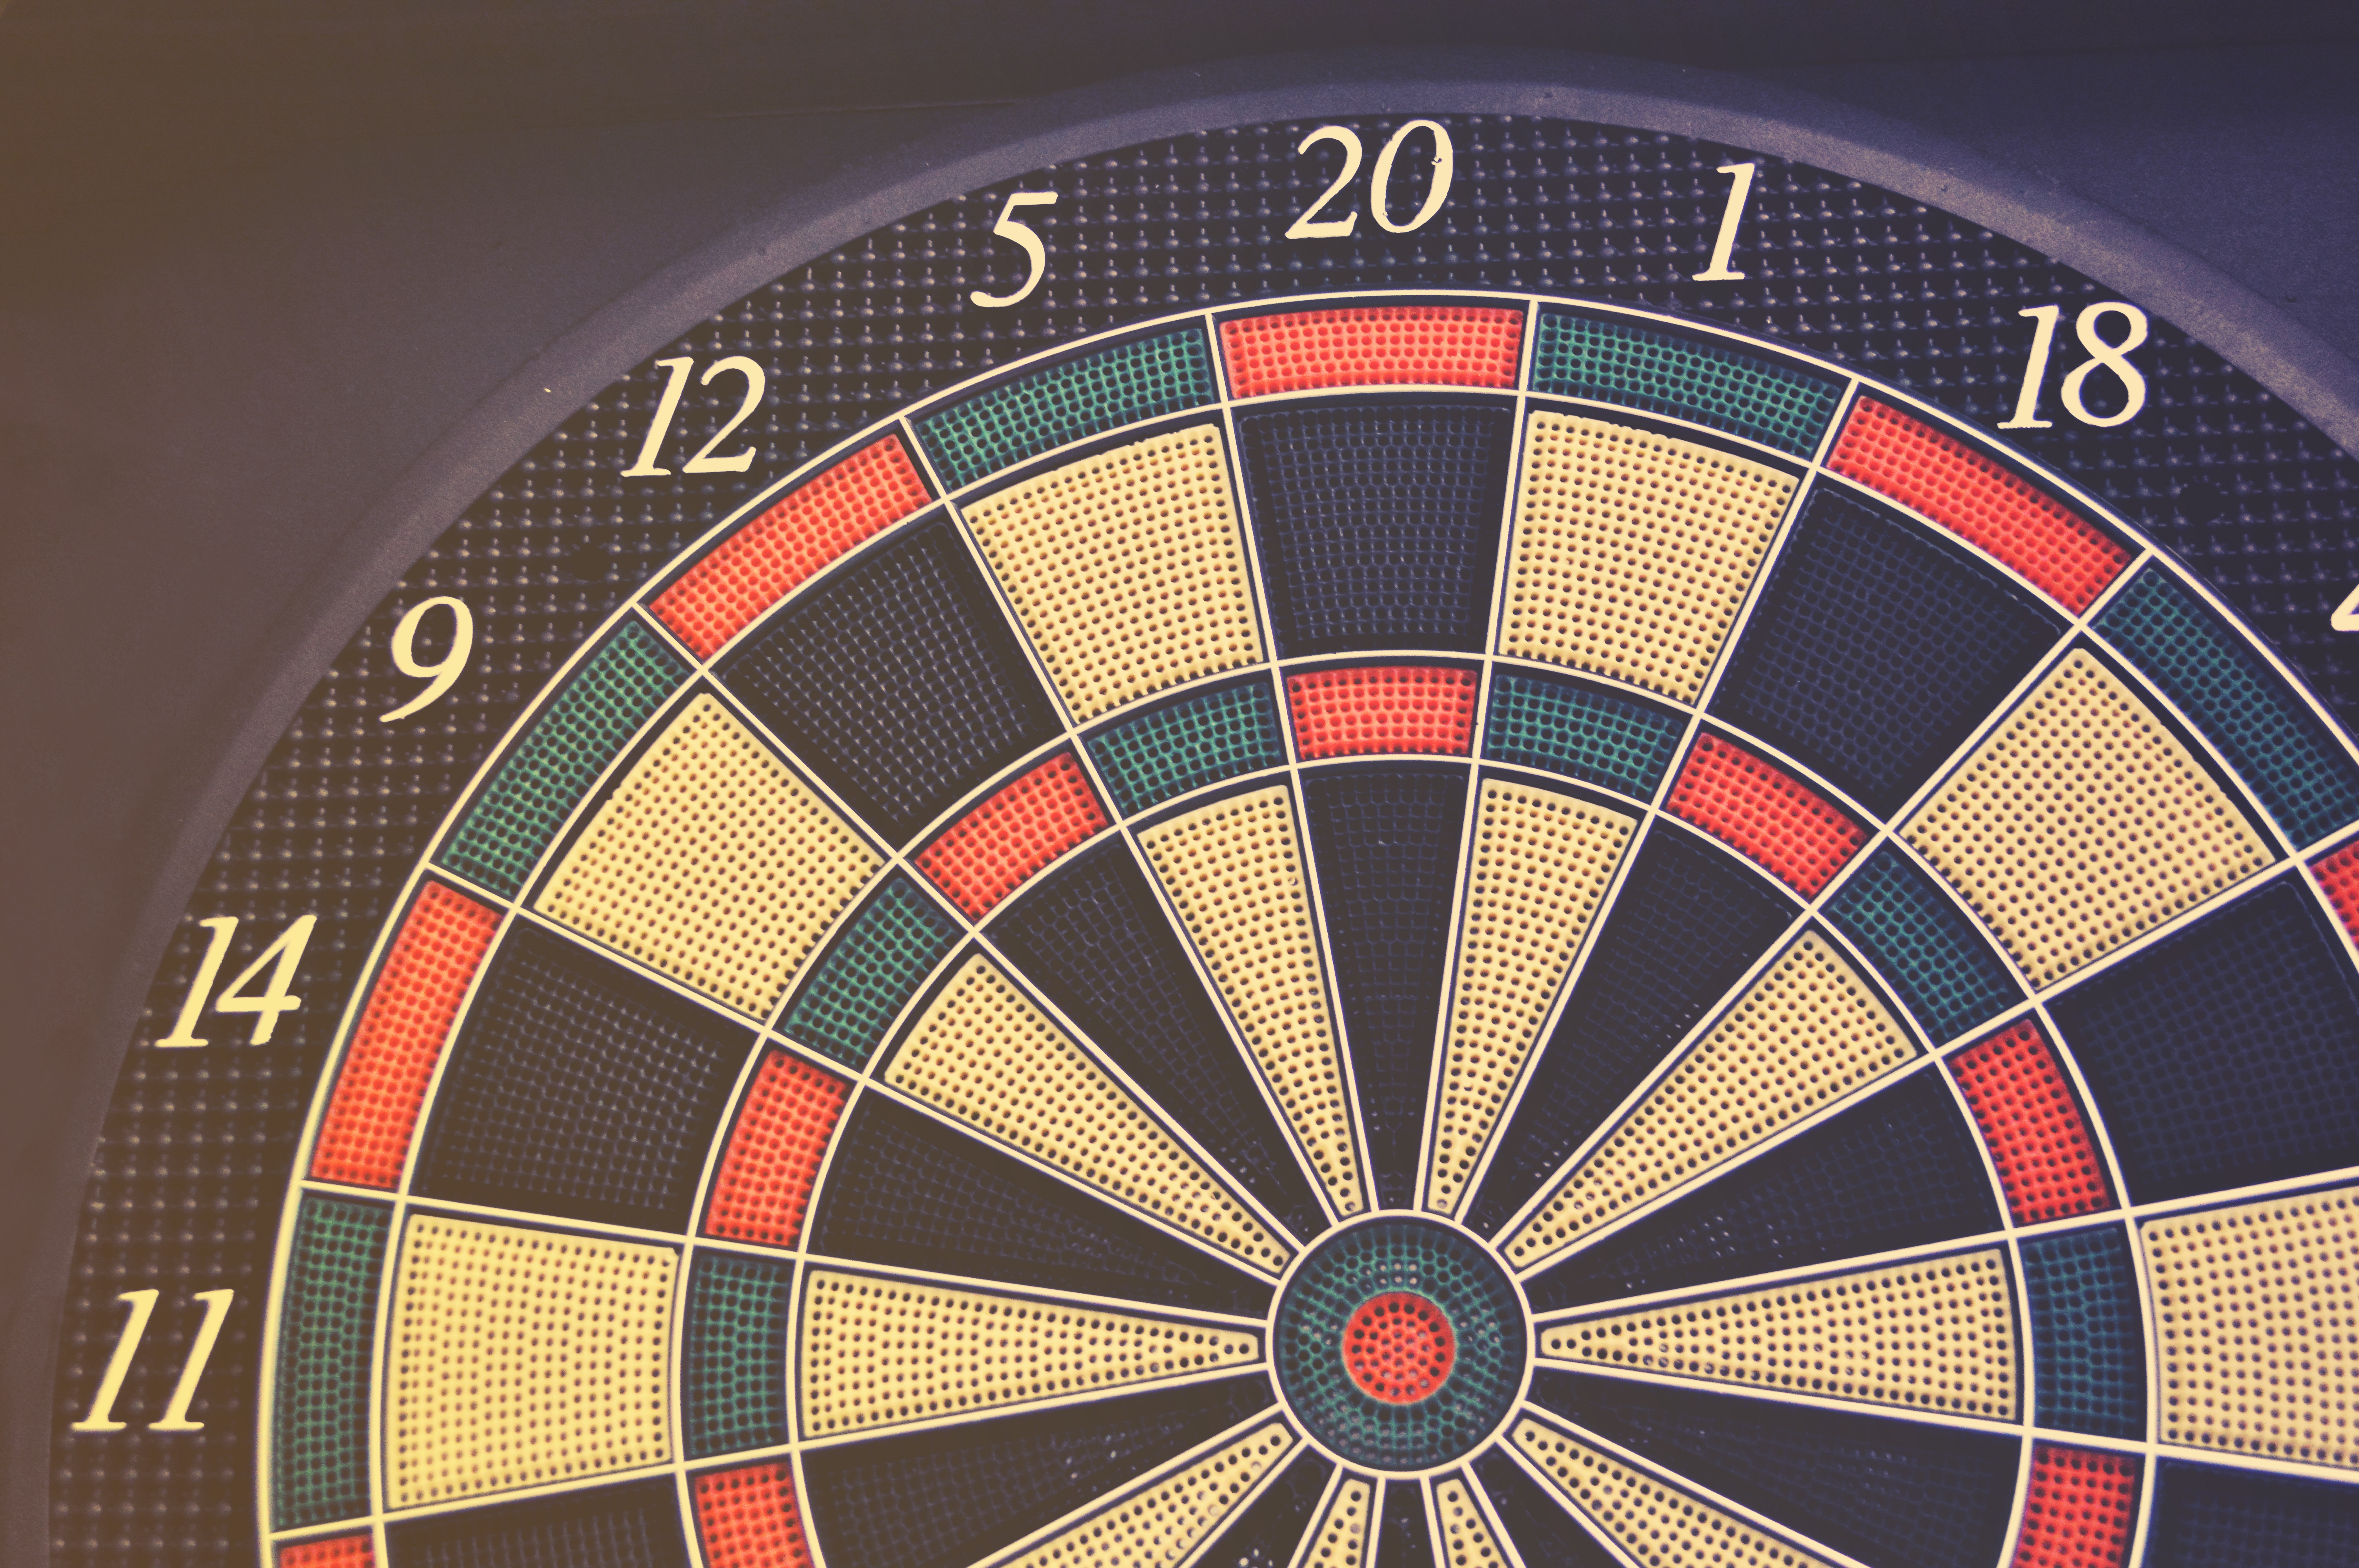
sport, game, round, recreation, pattern, green, red, black, board game, circle, numbers, design, sports, symmetry, games, shape, target, darts, dart, bullseye, dartboard, individual sports, indoor games and sports, pub game